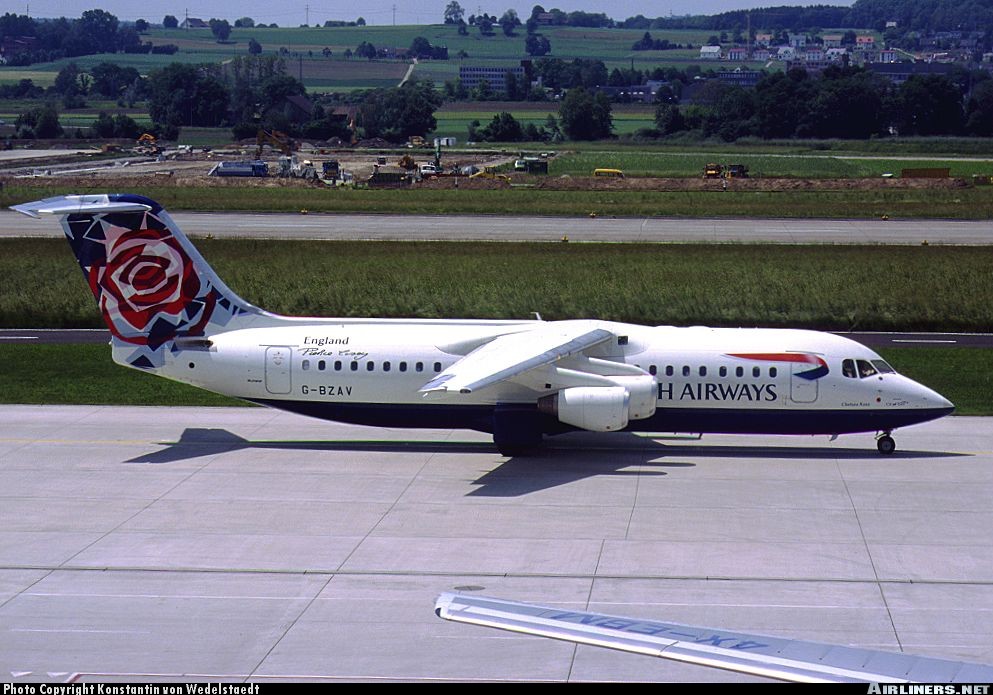
Vehicle type: Planes